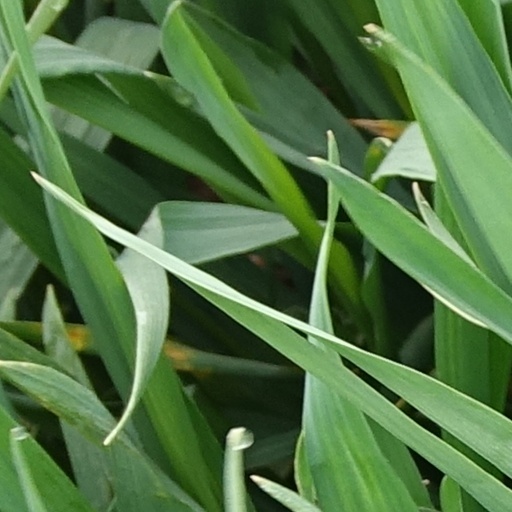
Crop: wheat